Paraguaná Refinery Complex

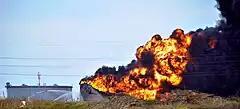
Oil tank burning after the 2012 Amuay refinery explosion.

On 25 August 2012 at 01:11 (05:41 GMT), an explosion caused by the ignition of a leaking gas at the Amuay refinery killed 48 people, primarily National Guard troops stationed at the plant, and injured 151 others. A 10-year-old boy was among the dead. Three days of national mourning was declared by President Hugo Chávez. He also ordered a probe into the cause of the fire and told his cabinet by telephone that "[this] affects us all, the great Venezuelan family, civilian and military. It's very sad, very painful."